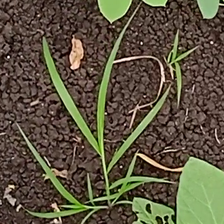
Weed species: Digitaria_SP_(Digitaria Sanguinalis )